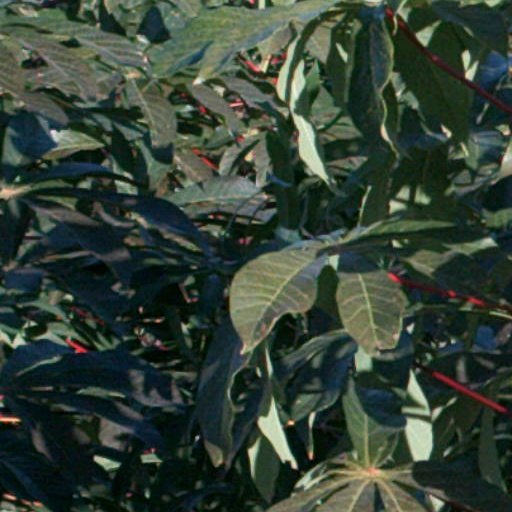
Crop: cassava